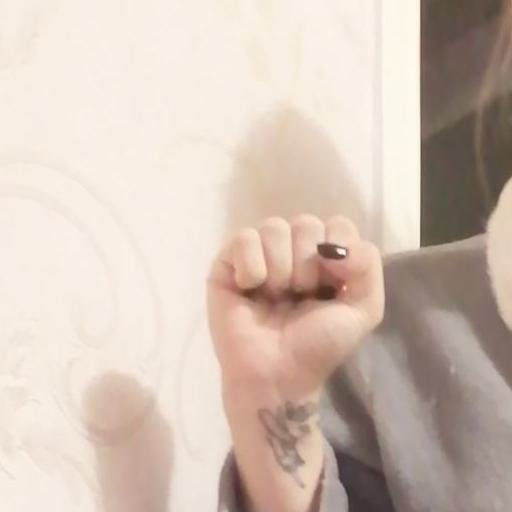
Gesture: fist